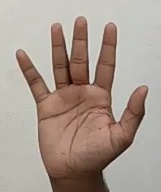
ASL sign: 5